Dani Donadi

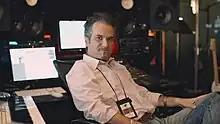
At Donadi Media, music production studio - Universal Studios Orlando, June 2017

Dani Donadi (born November 25, 1967) is an Italian film composer and record producer born in Treviso (near Venice), Italy. After studying composition, orchestration and sound engineering in Italy and France, he moved to the United States in 1988 and now lives in Orlando, Florida. He has composed original scores for feature films, TV shows, stage shows, musicals and Universal Studios attractions.